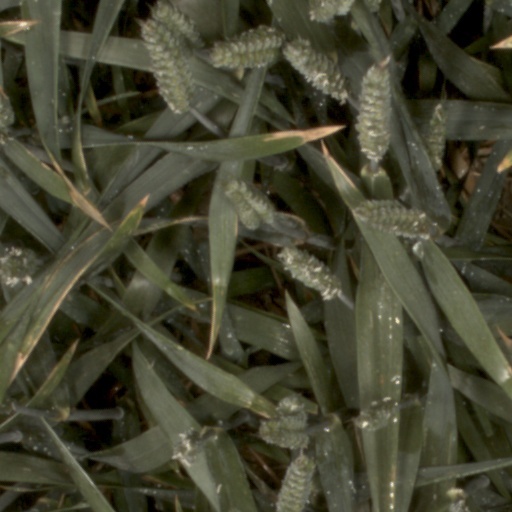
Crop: wheat